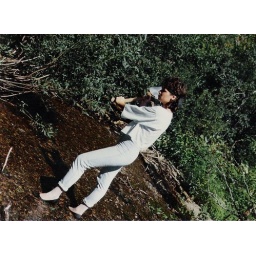
Monica in river and she carry viking axe in its hands. She wear medium leather pump and white socks whit jeans.